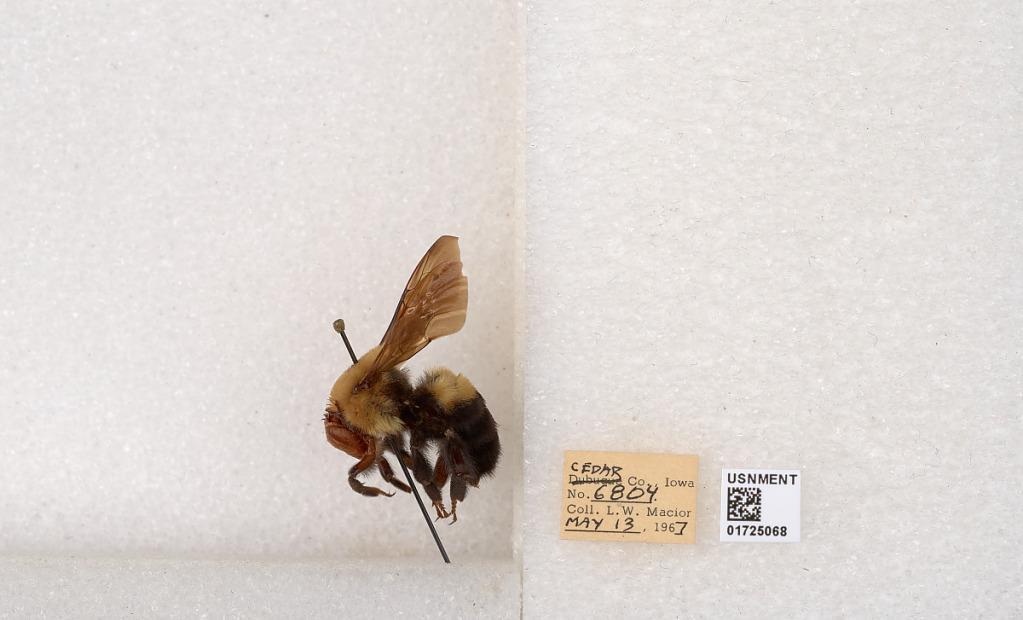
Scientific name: Bombus impatiens Cresson
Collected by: L. Macior
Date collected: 1967-5-13
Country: United States
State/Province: Iowa
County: Cedar
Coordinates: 41.7723, -91.1324